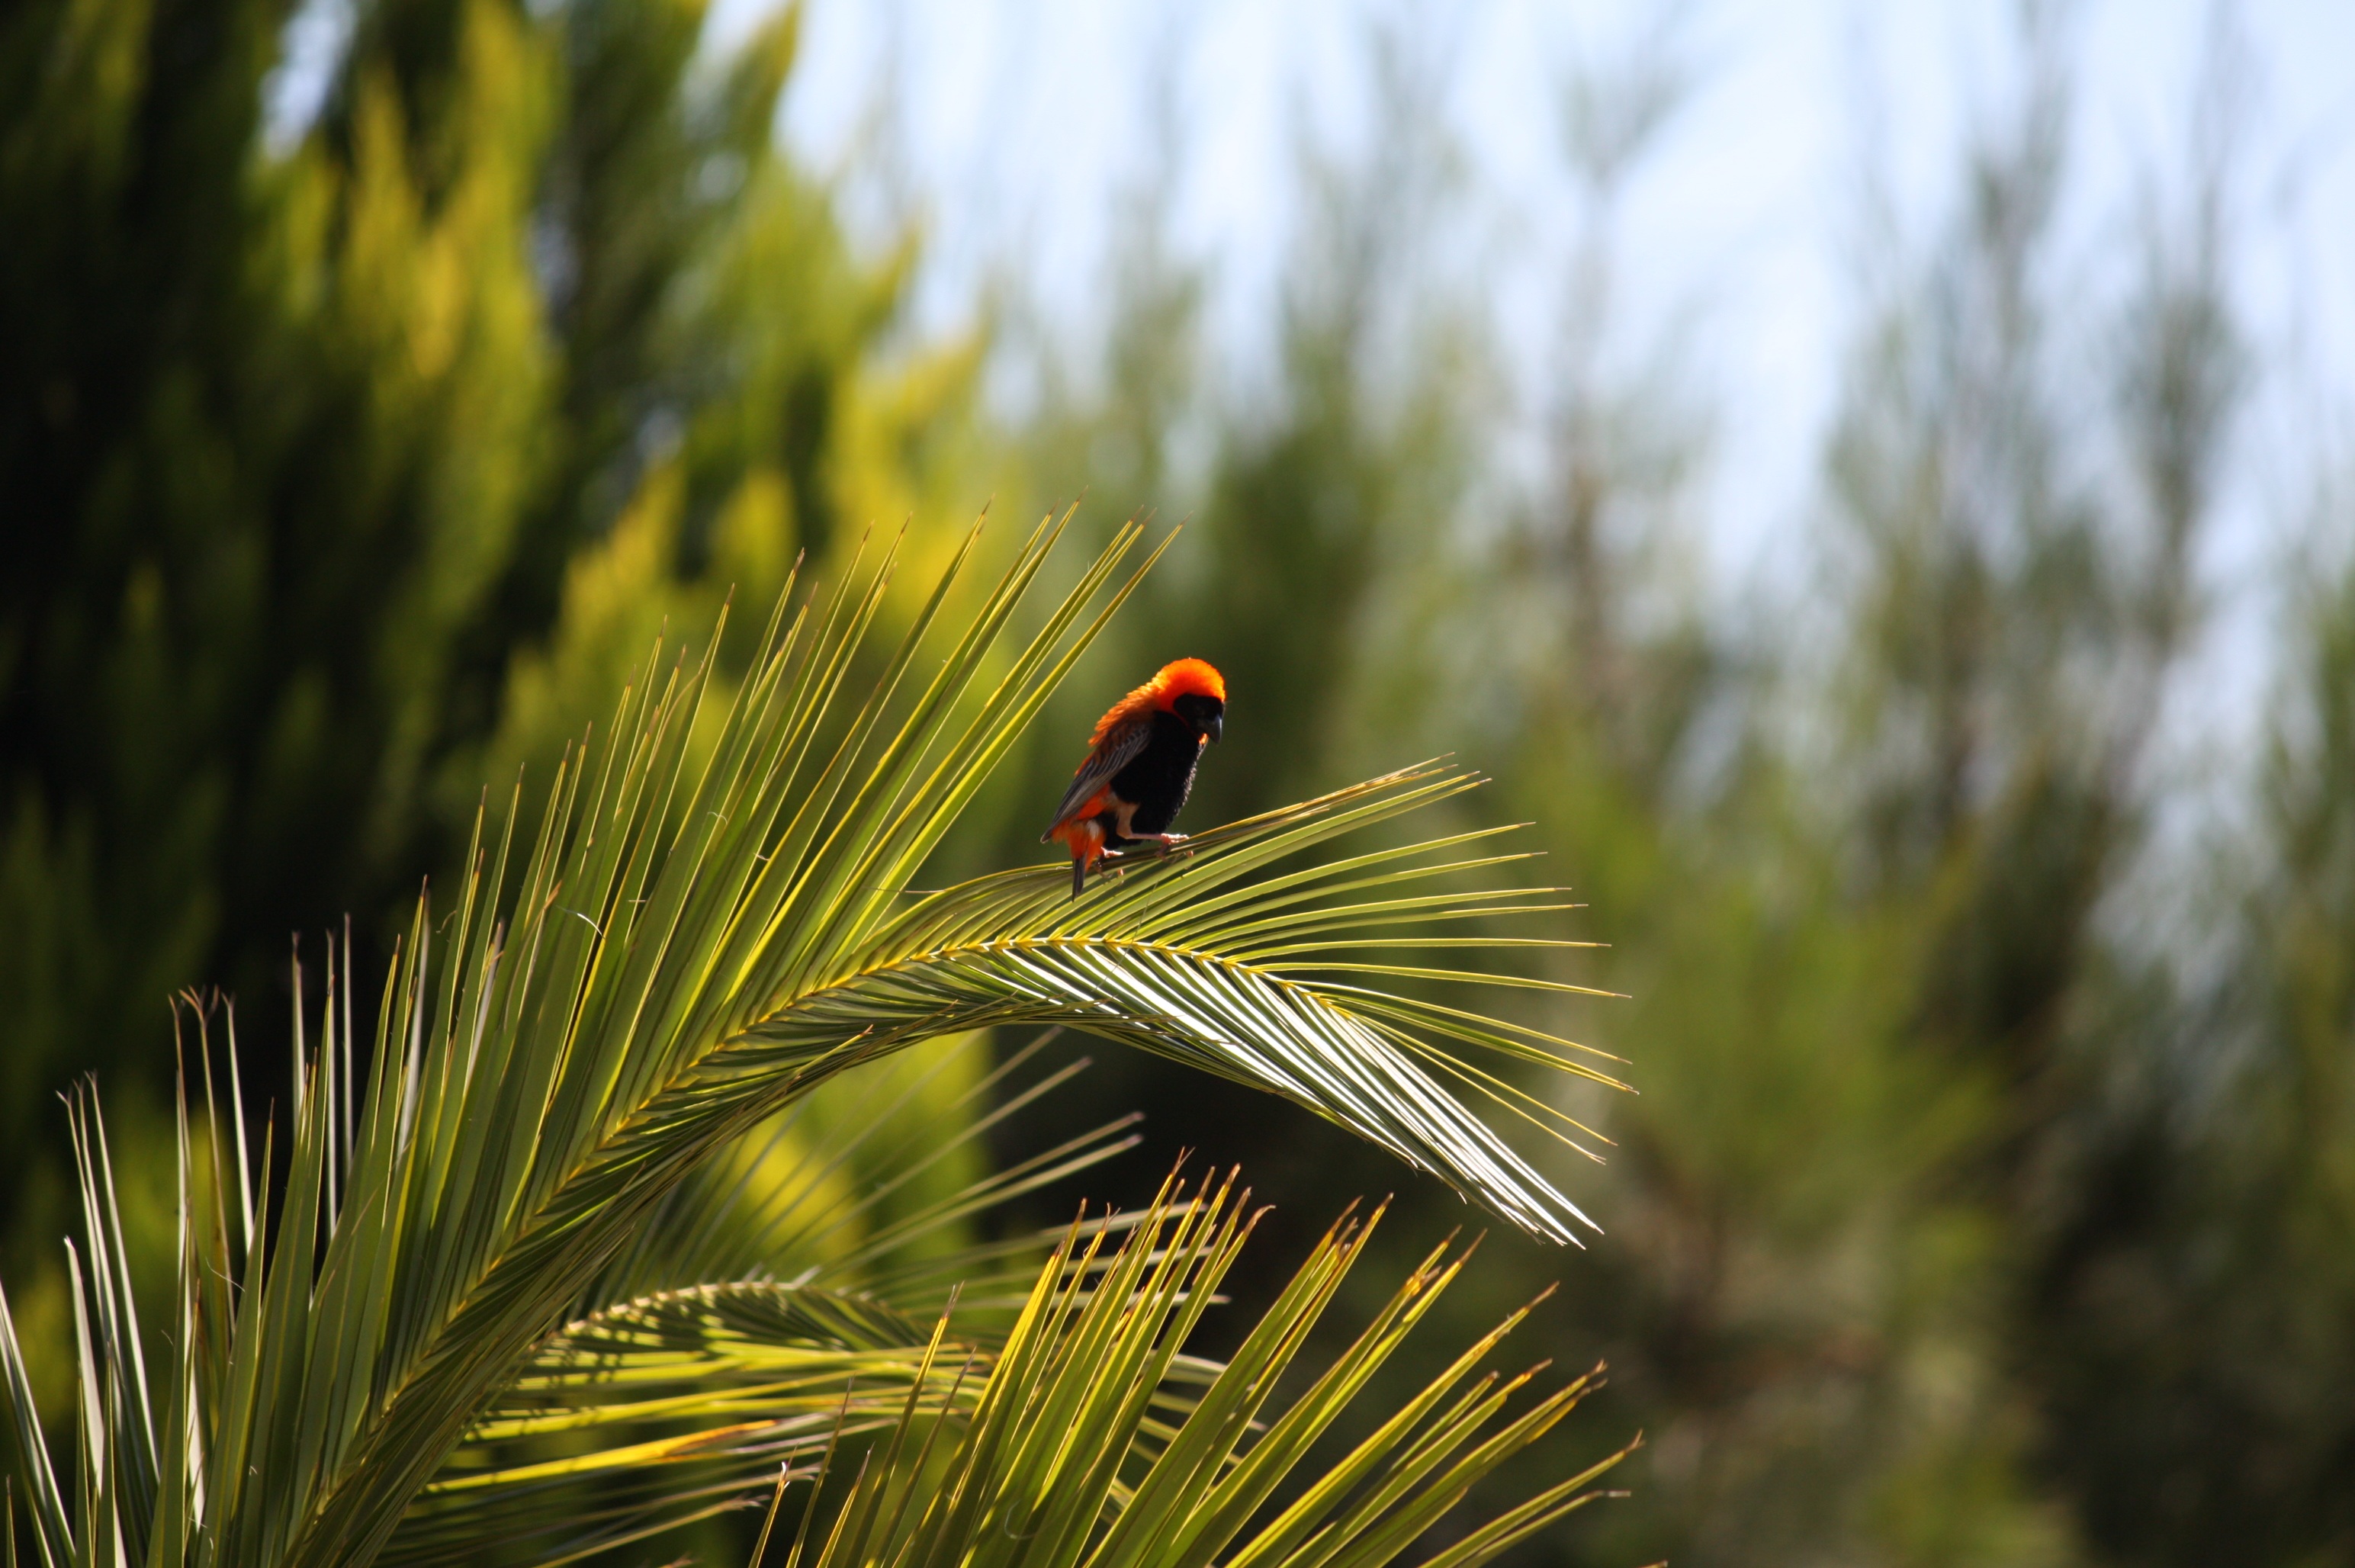
tree, nature, grass, branch, bird, plant, sunlight, leaf, flower, wildlife, green, palm, insect, autumn, botany, flora, fauna, close up, south africa, macro photography, grass family, woody plant, land plant, arecales